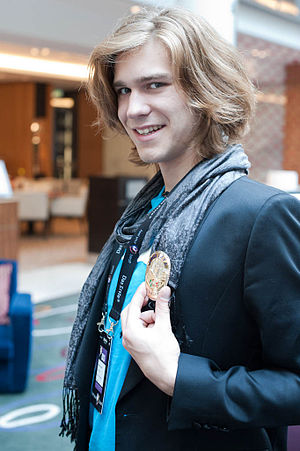
Amaury Vassili
Amaury Vassili er en fransk sanger. Han er tenor, der synger på fransk og på italiensk.